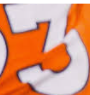
Number: 3